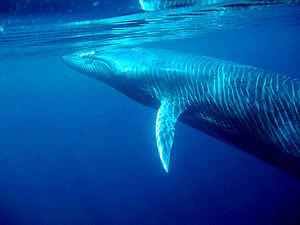
Cette liste commentée recense la mammalofaune de l'Inde et des îles asiatiques appartenant à l'Inde par genre, famille et ordre.
Le Rorqual de Bryde ou rorqual tropical est un cétacé appartenant à la famille des Balaenopteridae. Le plus ancien fossile connu de ce rorqual a été retrouvé à Osaka et date d'une période entre 6.800 et 2000 av. J.-C.